Querino Canyon Bridge

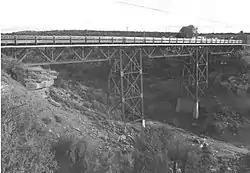
Querino Canyon Bridge

The Querino Canyon Bridge is located approximately southwest of Houck, Arizona, on Old Route 66, over Querino Canyon.